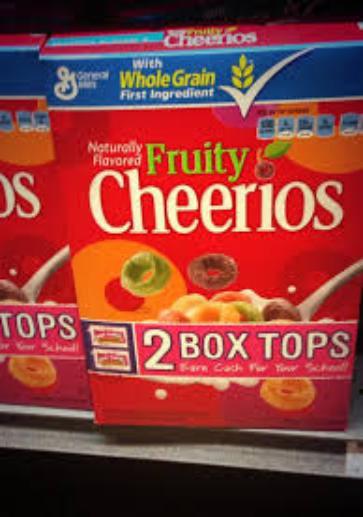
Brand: Fruity Cheerios
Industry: Food